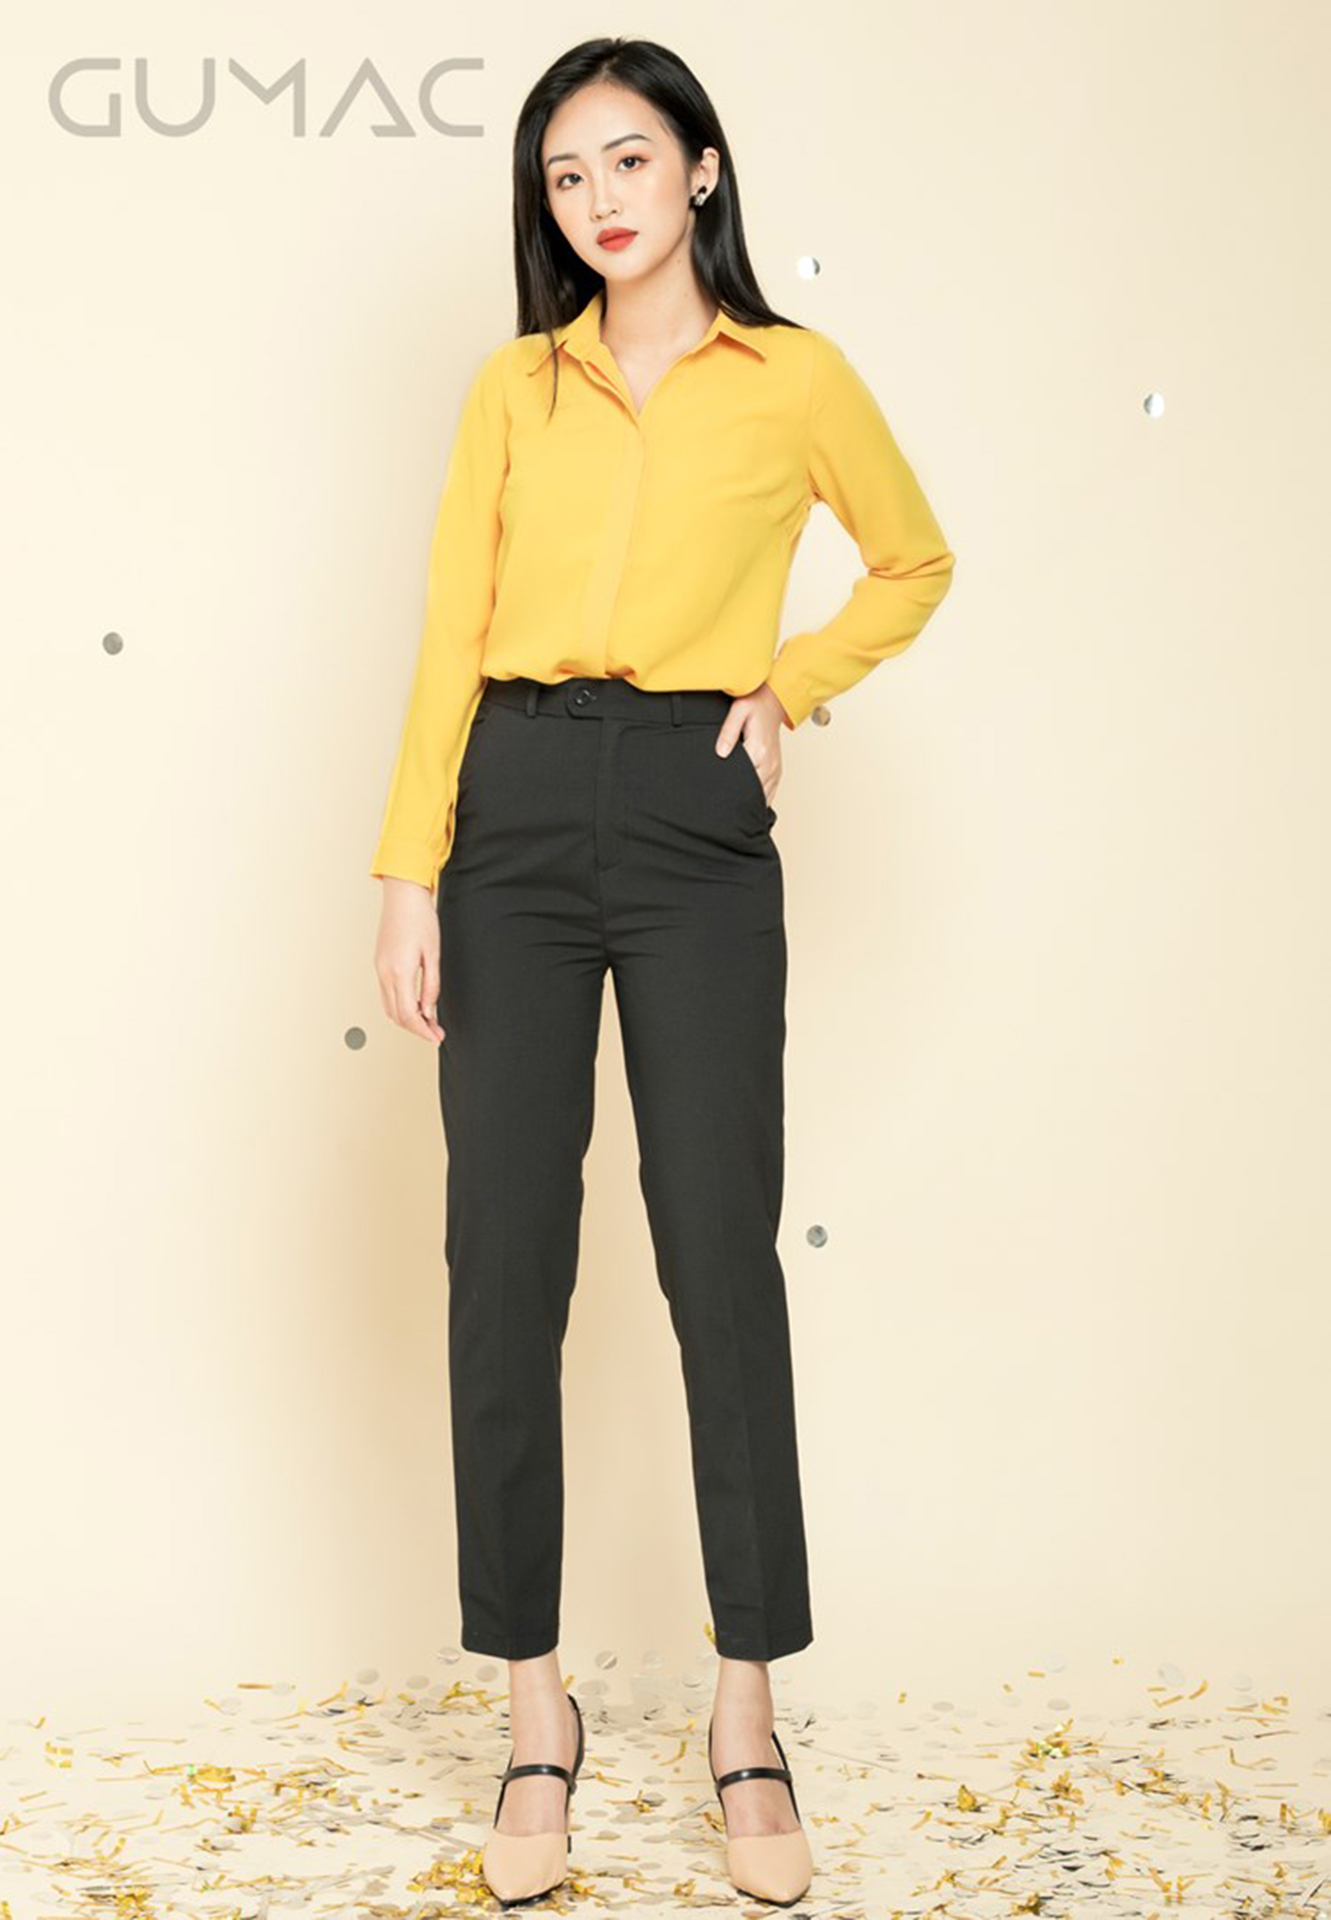
office, fashion, shirt, dress, trousers, clothing, waist, yellow, fashion model, neck, shoulder, leg, formal wear, sleeve, blouse, footwear, outerwear, abdomen, top, trunk, photo shoot, beige, suit, style, jeans